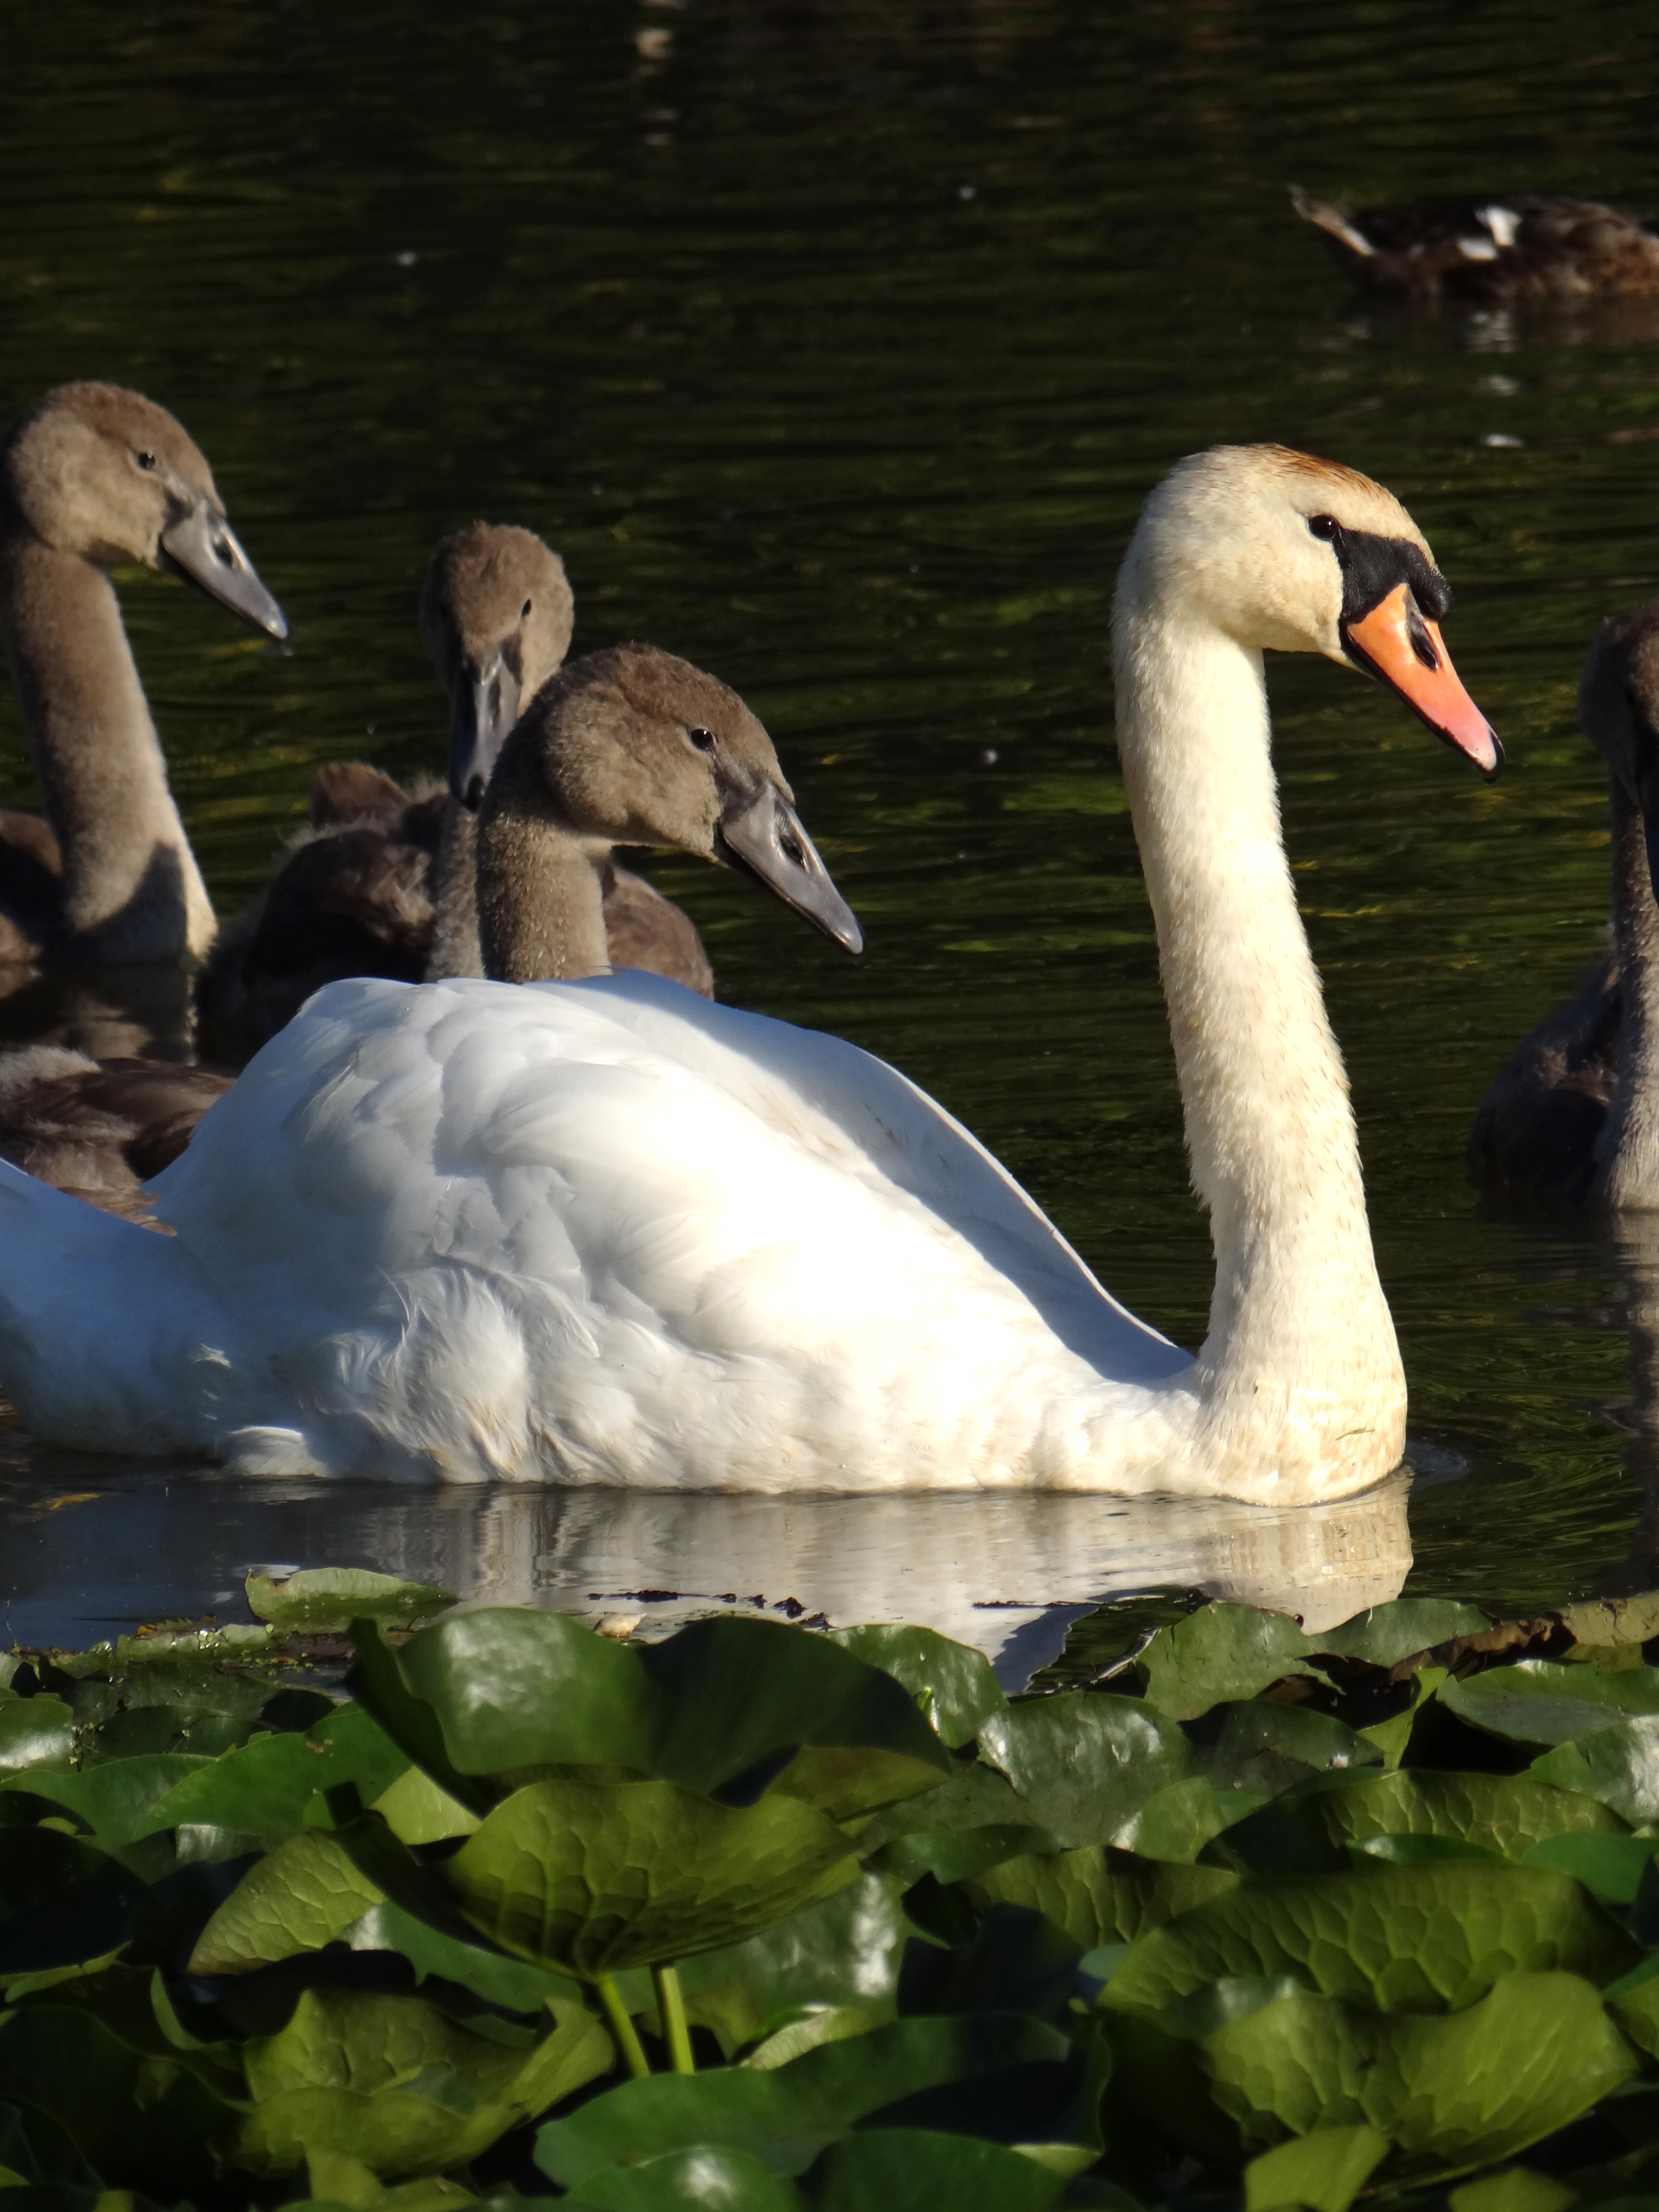
landscape, water, nature, bird, wing, white, animal, pond, wildlife, swim, beak, park, close, feather, fauna, plumage, birds, swan, swans, goose, vertebrate, beautiful, elegant, bill, waterfowl, waters, water bird, animal world, pride, graceful, young animals, gooseneck, beautiful swans, ducks geese and swans